Rochford District

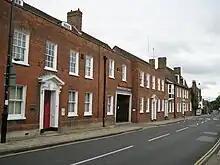
Council's headquarters: Council Offices, South Street, Rochford, SS41BW

The council has its main offices on South Street in Rochford. When the council was created it inherited the former Rochford Rural District Council's offices at Roche House, 7 South Street, Rochford and the former Rayleigh Urban District Council's offices at Barringtons, 2 Hockley Road, Rayleigh. Both buildings were converted houses. The council acquired other properties along South Street in Rochford and combined them with Roche House to form the council's headquarters.